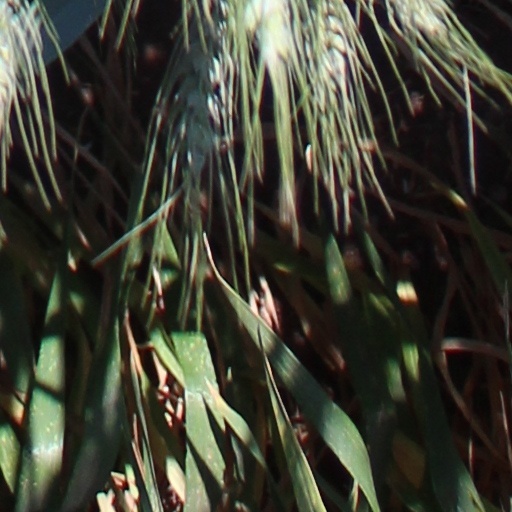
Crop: wheat